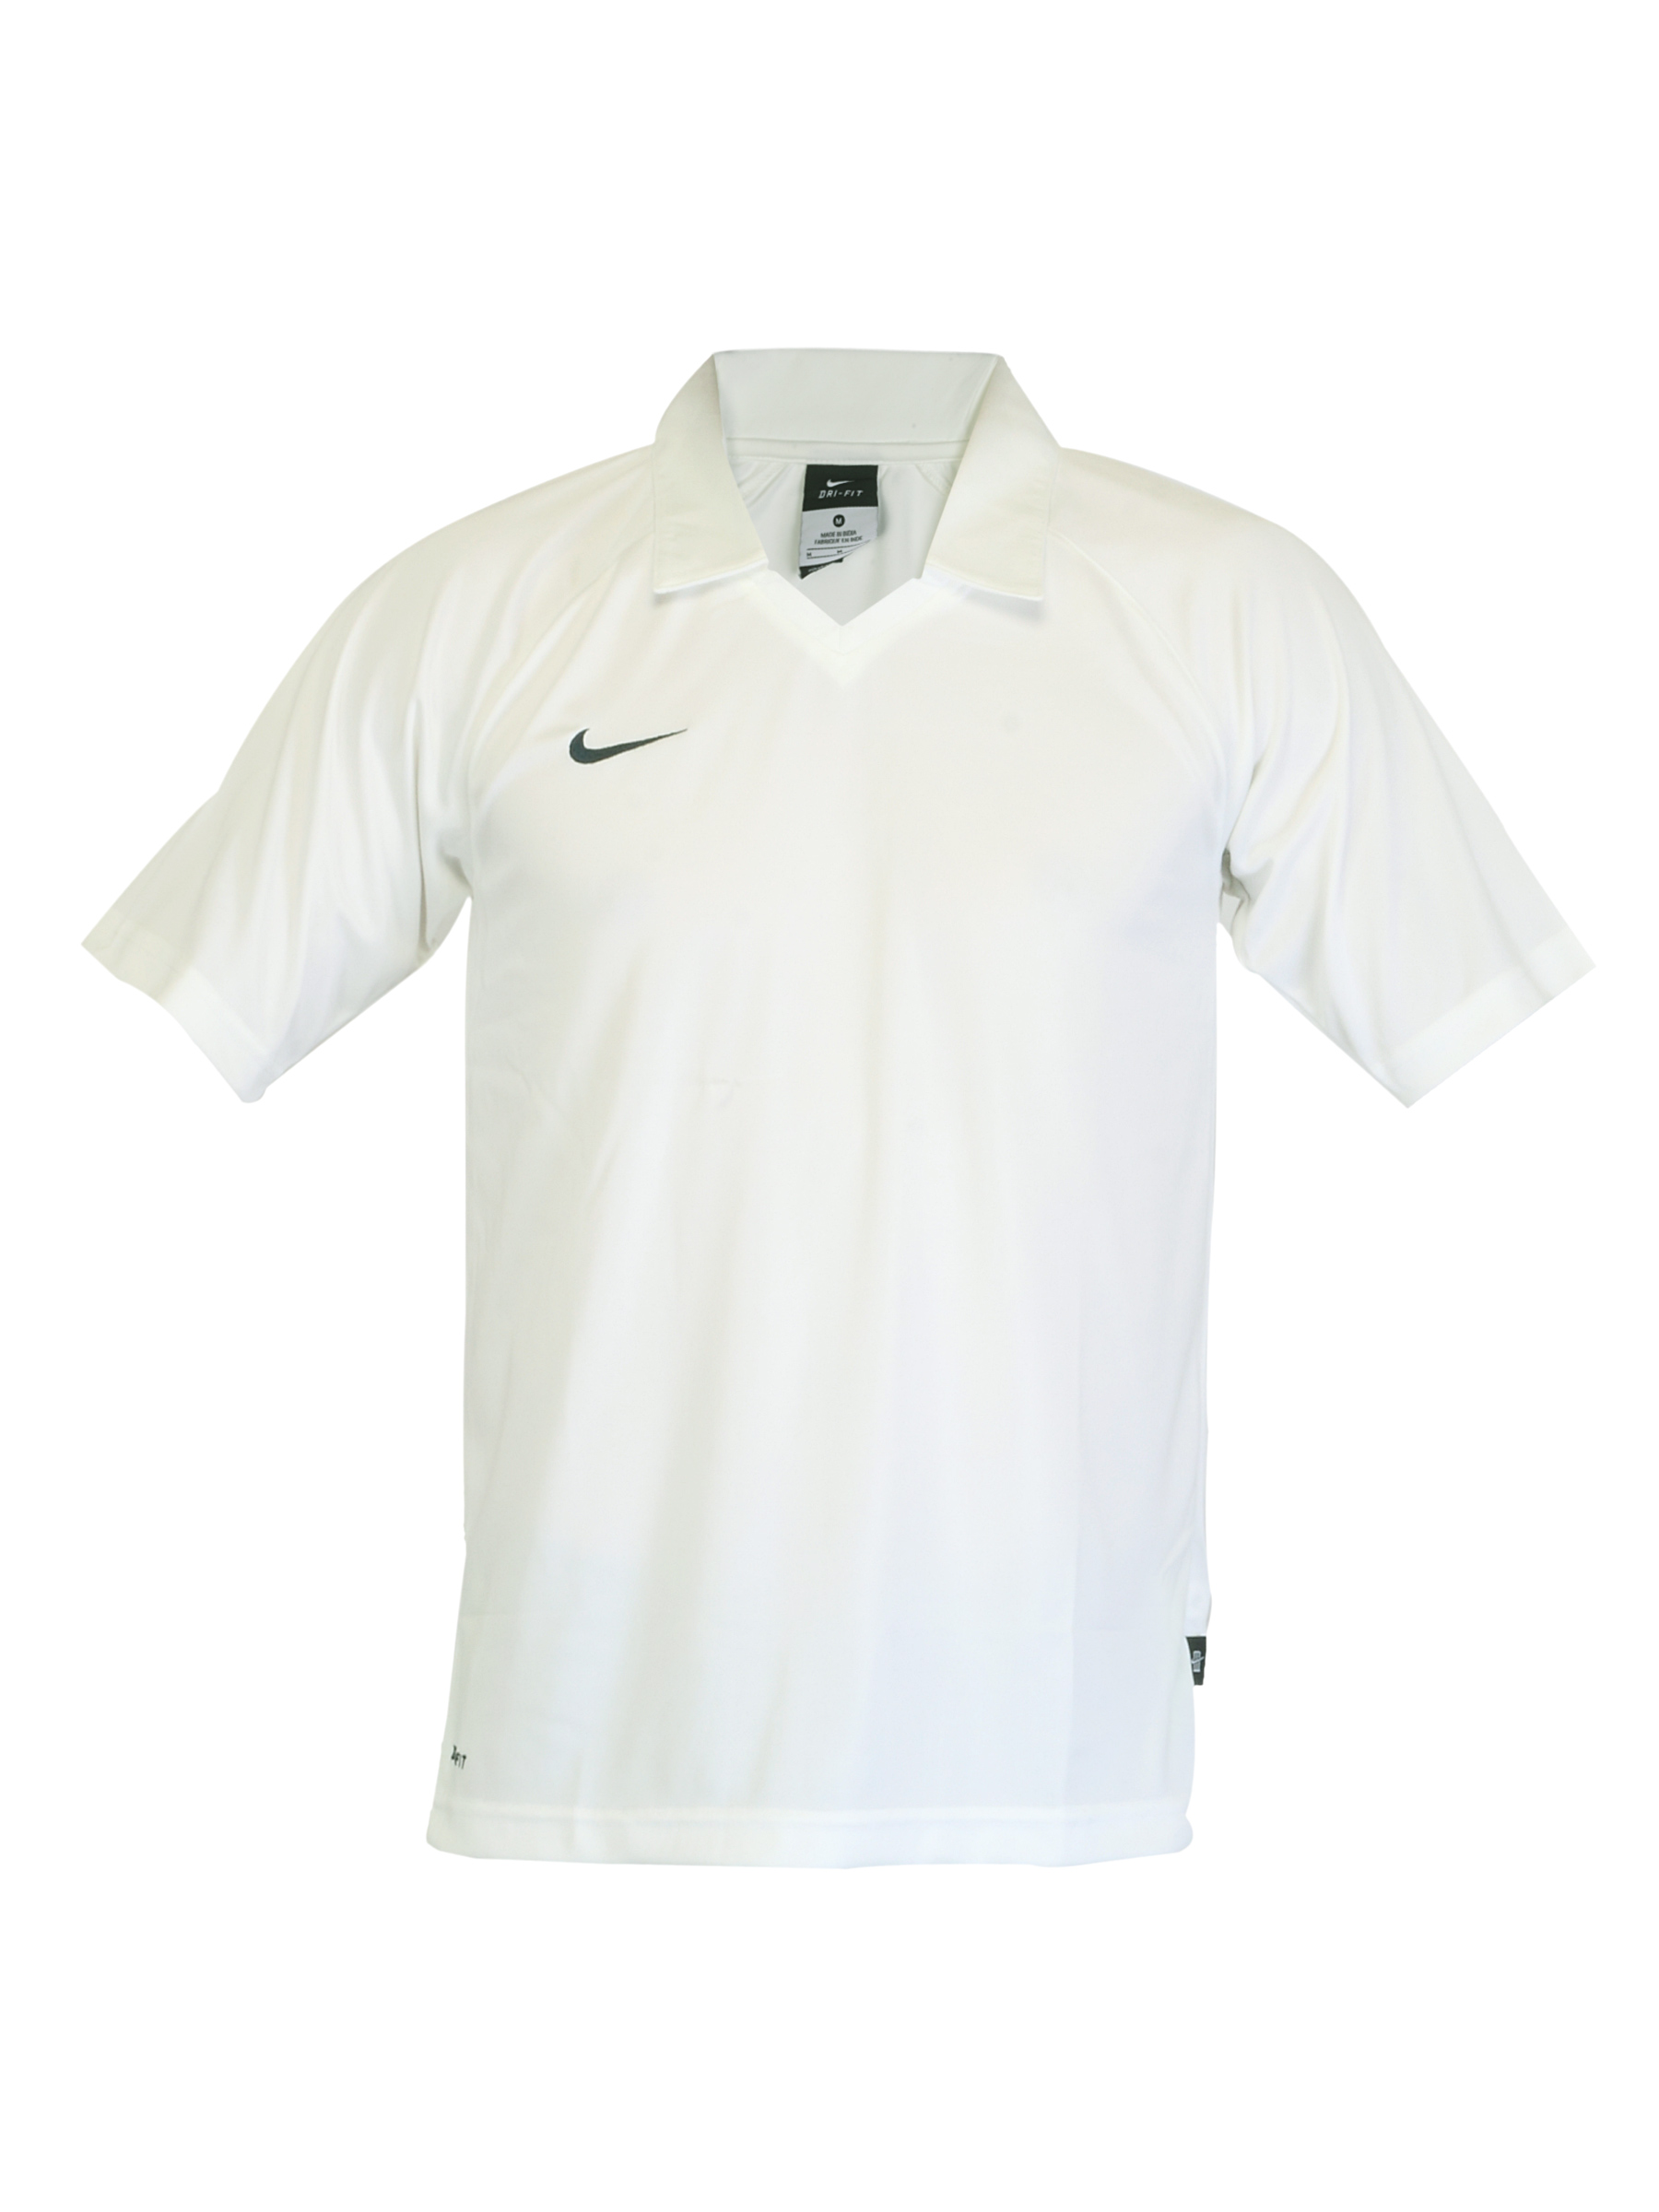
Nike Men Cricket Off White T-shirt
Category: Apparel / Topwear / Tshirts
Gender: Men
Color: White
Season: Summer 2012
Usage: Sports